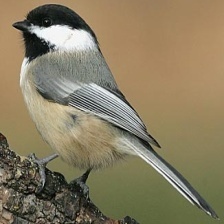
Species: BLACK-CAPPED CHICKADEE
Scientific name: POECILE ATRICAPILLUS
ImageNet parent category: chickadee